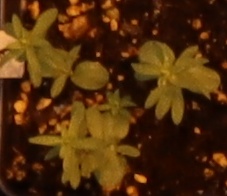
Label: Flax